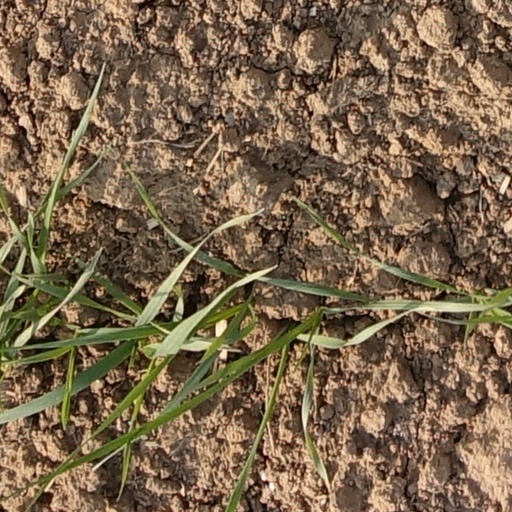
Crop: wheat